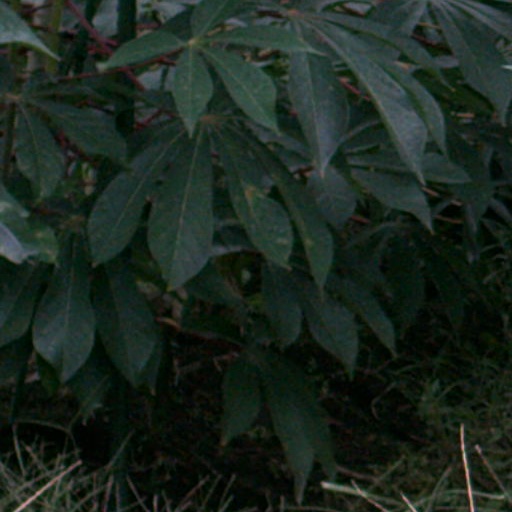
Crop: cassava